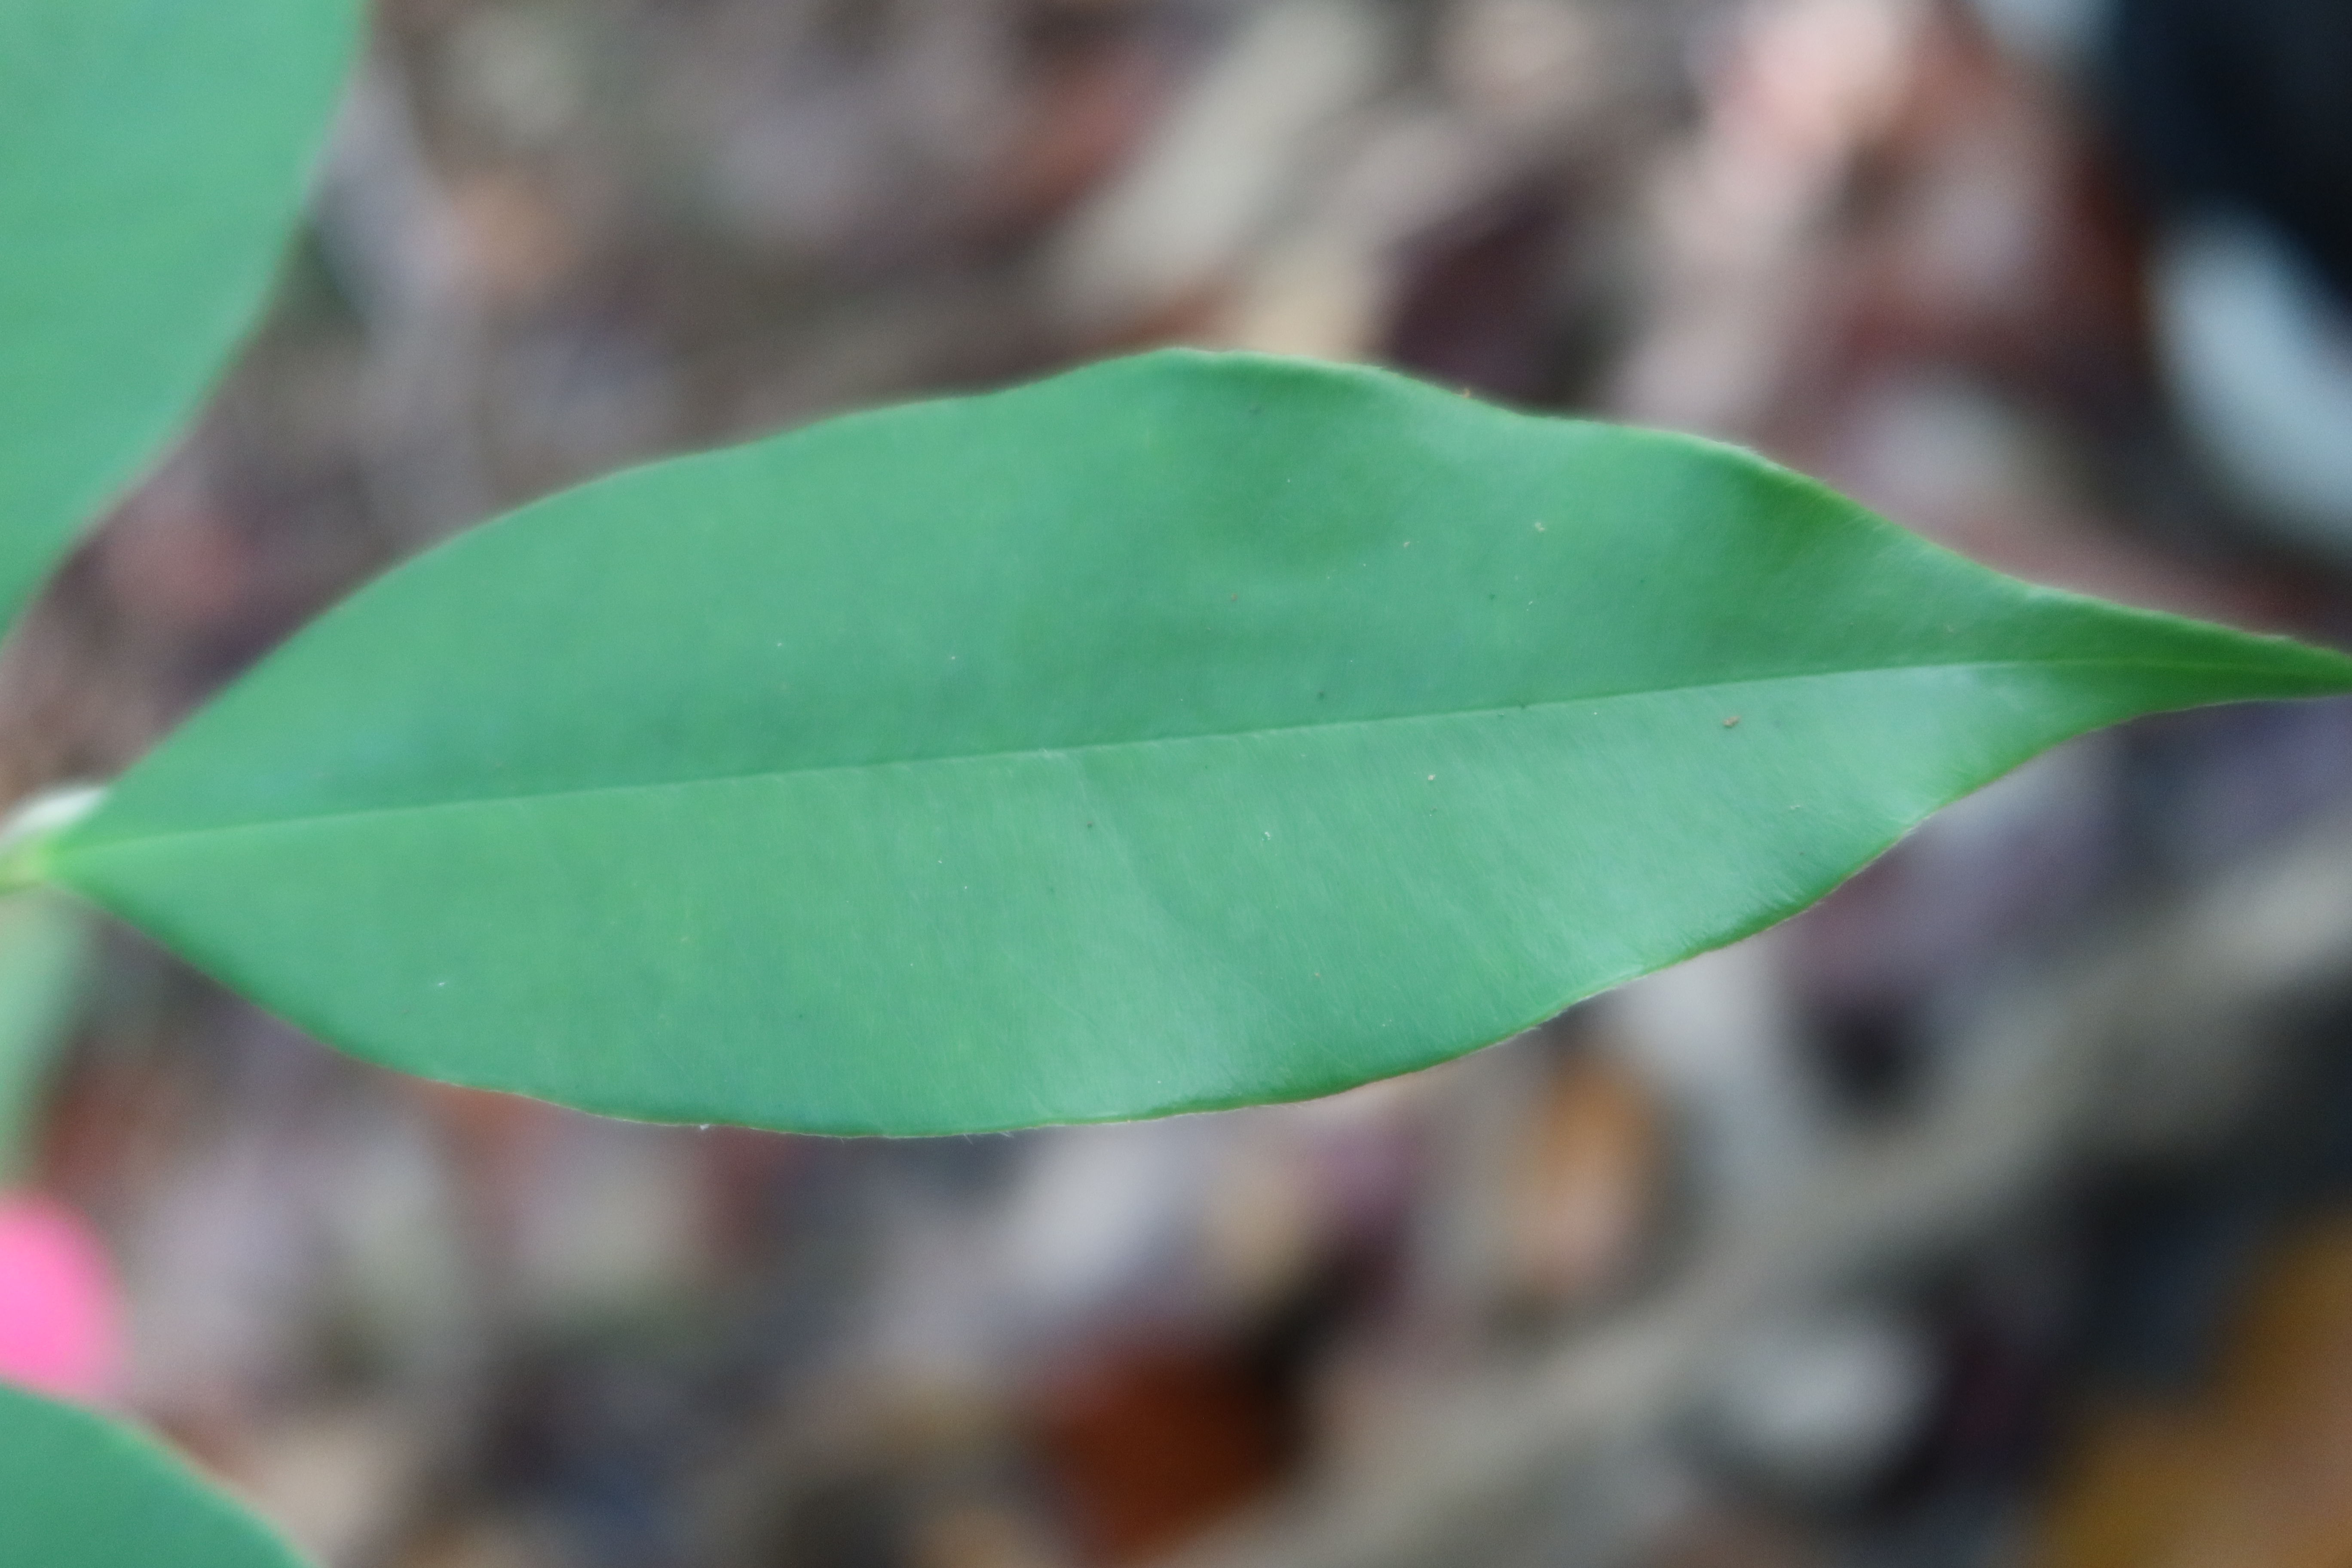
Label: Healthy